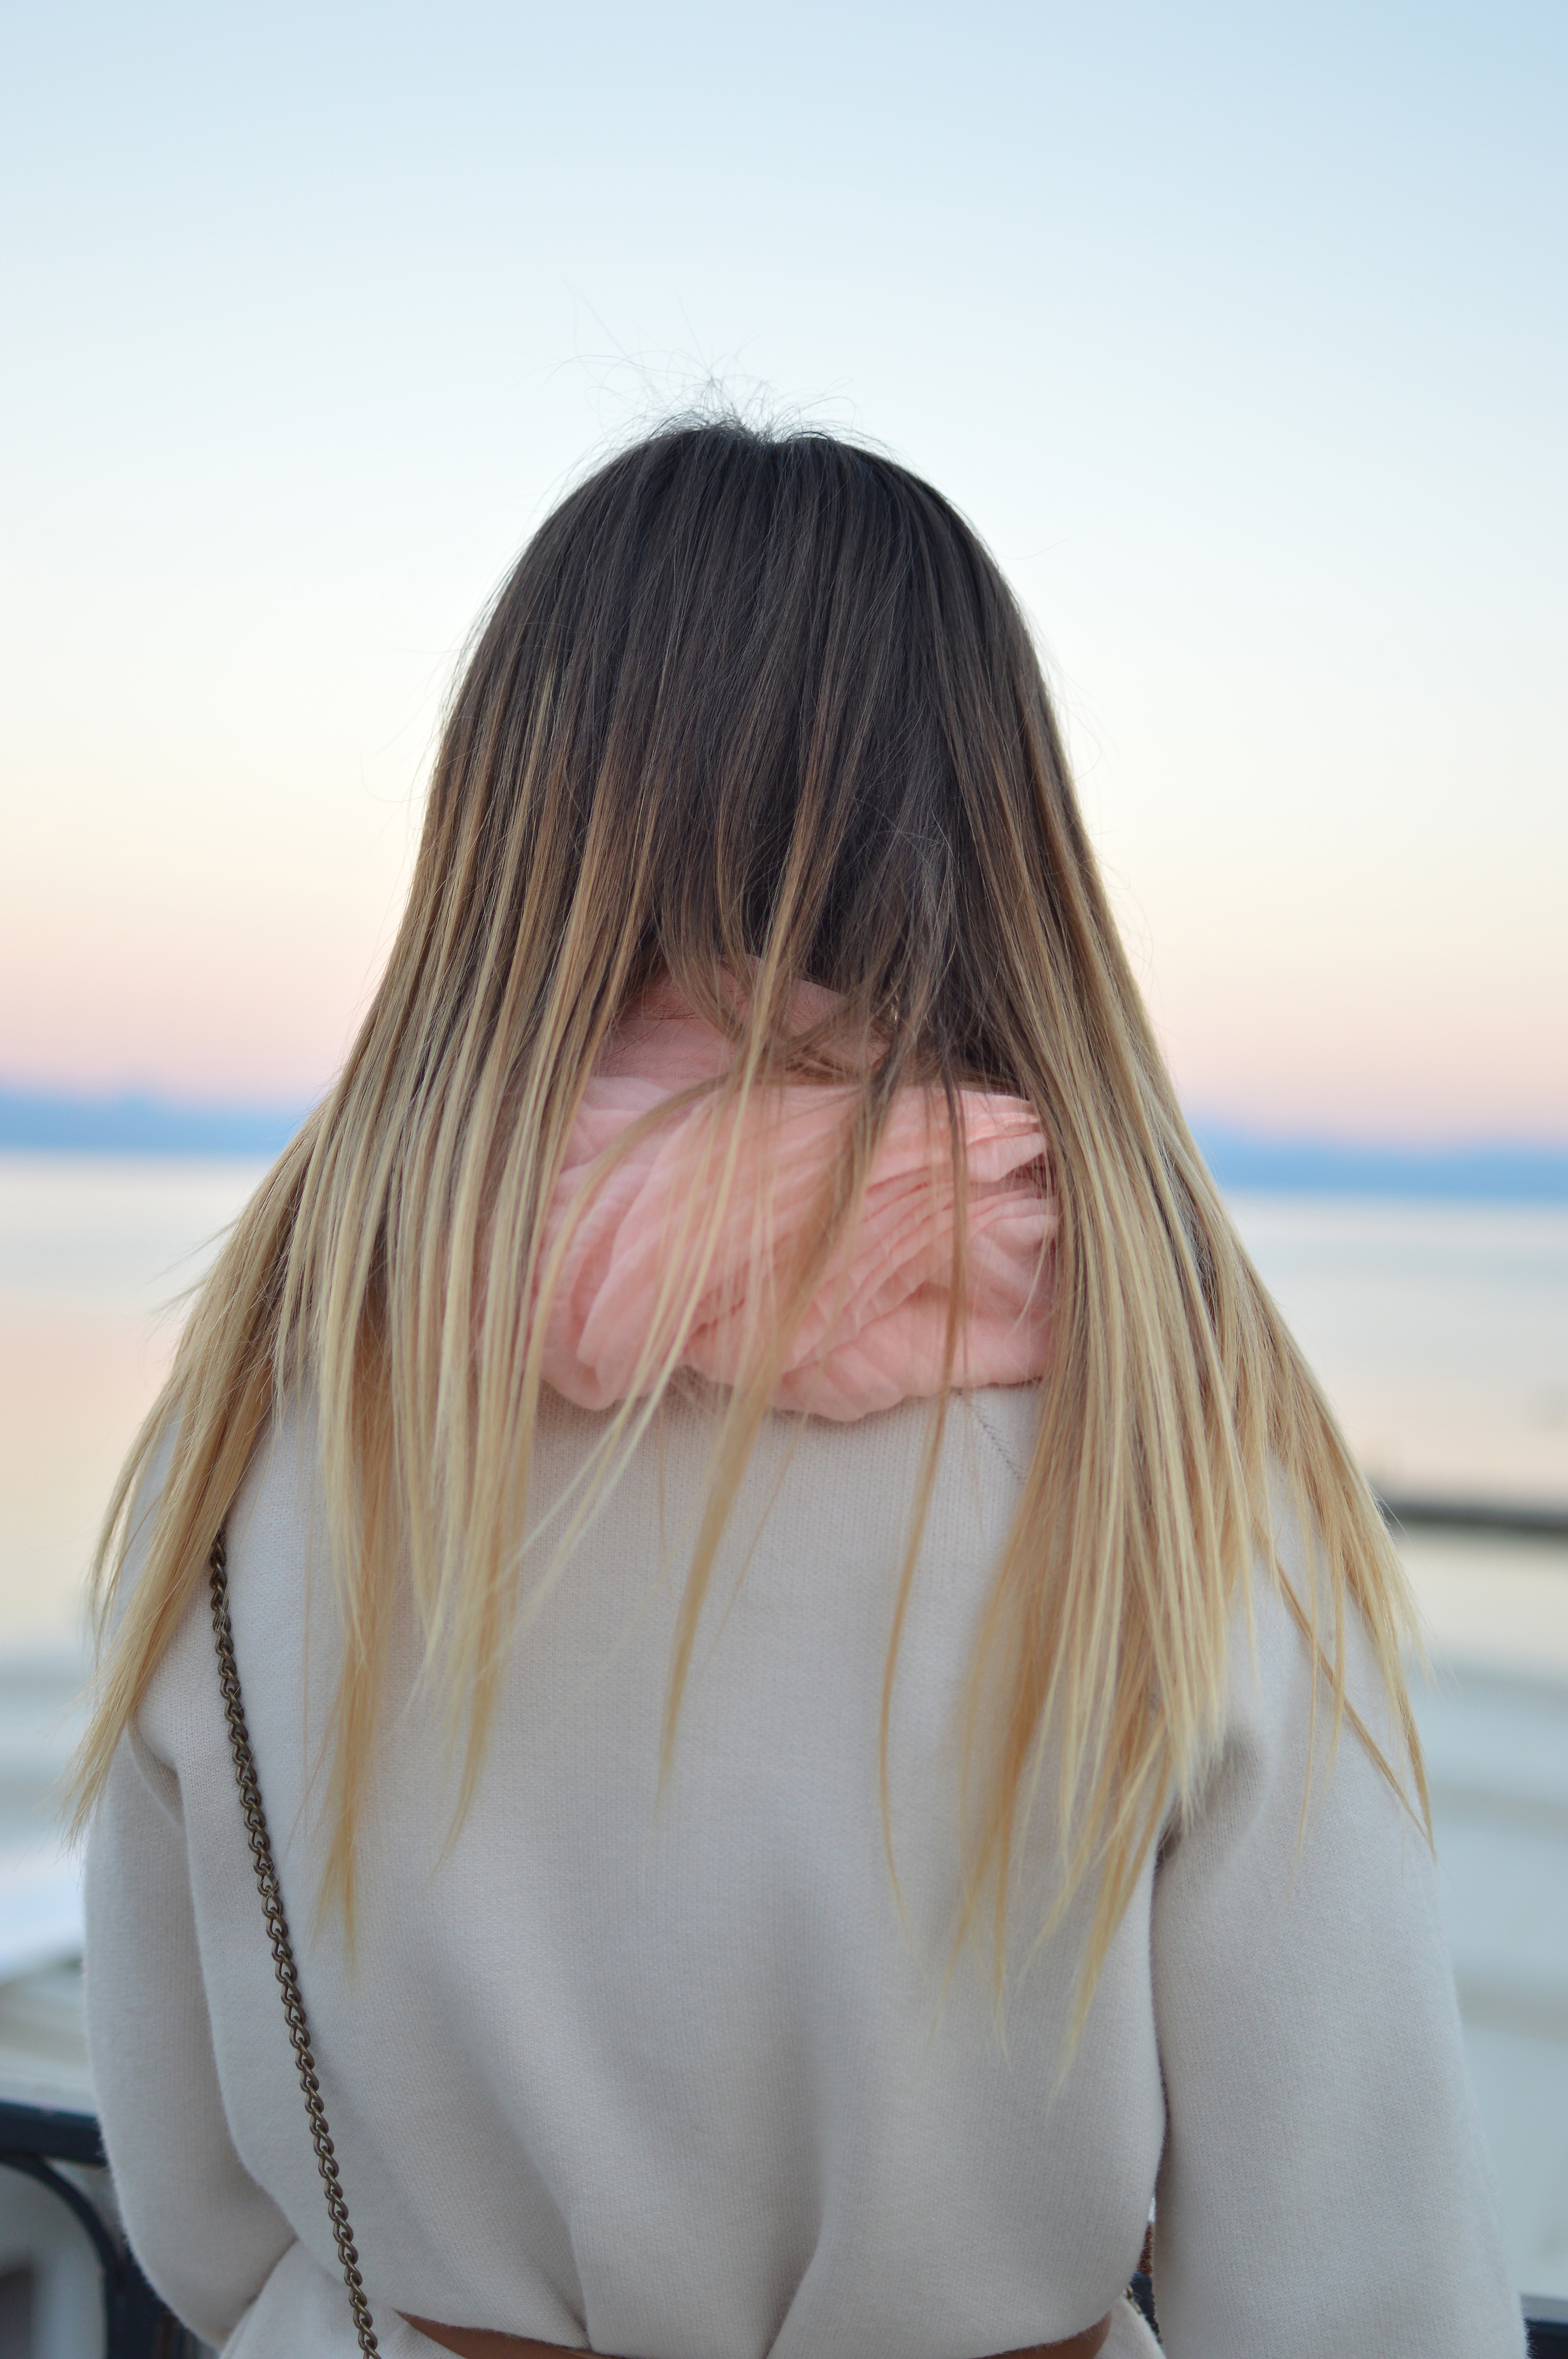
hand, person, girl, woman, hair, white, photography, leg, portrait, model, spring, fashion, blue, lady, facial expression, hairstyle, smile, long hair, close up, human body, dress, eye, glasses, photograph, skin, beauty, blond, organ, emotion, interaction, photo shoot, sense, portrait photography, human positions, art model